Lisle (village), New York

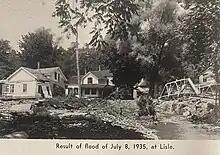
Photo depicting result of July 8, 1935, flood at Lisle.

Lisle was known to have always been prone to flooding, with several bridges and sidewalks allegedly being washed away from 1793-1934. In 1935 a major flood ravaged Lisle, which prompted the development of flood protection for the village. This involved the demolition of bridges, addition of streets, and the construction of dikes around danger spots.